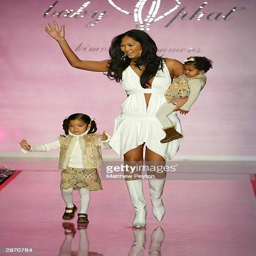
actor closes the runway at the fashion show during olympus fashion week